Murder of Ko Joon-hee

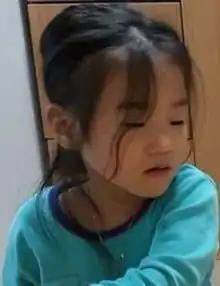

The murder of Ko Joon-hee refers to the murder of a five-year-old girl in Jeonju-si, South Korea. Ko Joon-hee was killed in November 2017 in Eau-dong, Jeonju-si, South Korea. Initially, the police were notified that a five-year-old child had gone missing. However, after a thorough investigation, Ko Joon-hee was found to have been murdered due to physical abuse by her biological father. The father, Ko Byung-sik, his common-law-wife, and his mother-in-law had conspired to murder and abandon the child. Due to the brutality of the case, a wave of shock resonated throughout the country of South Korea.